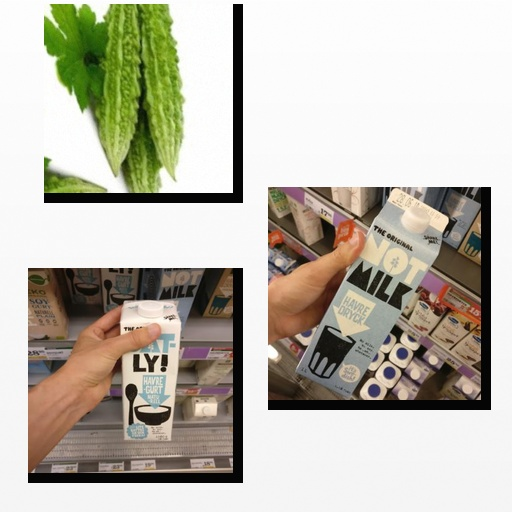
Food items: oat_milk, bitter_gourd, oatghurt